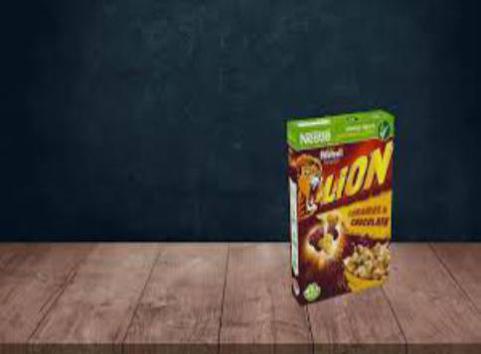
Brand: lion cereal
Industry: Food